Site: brandenburg
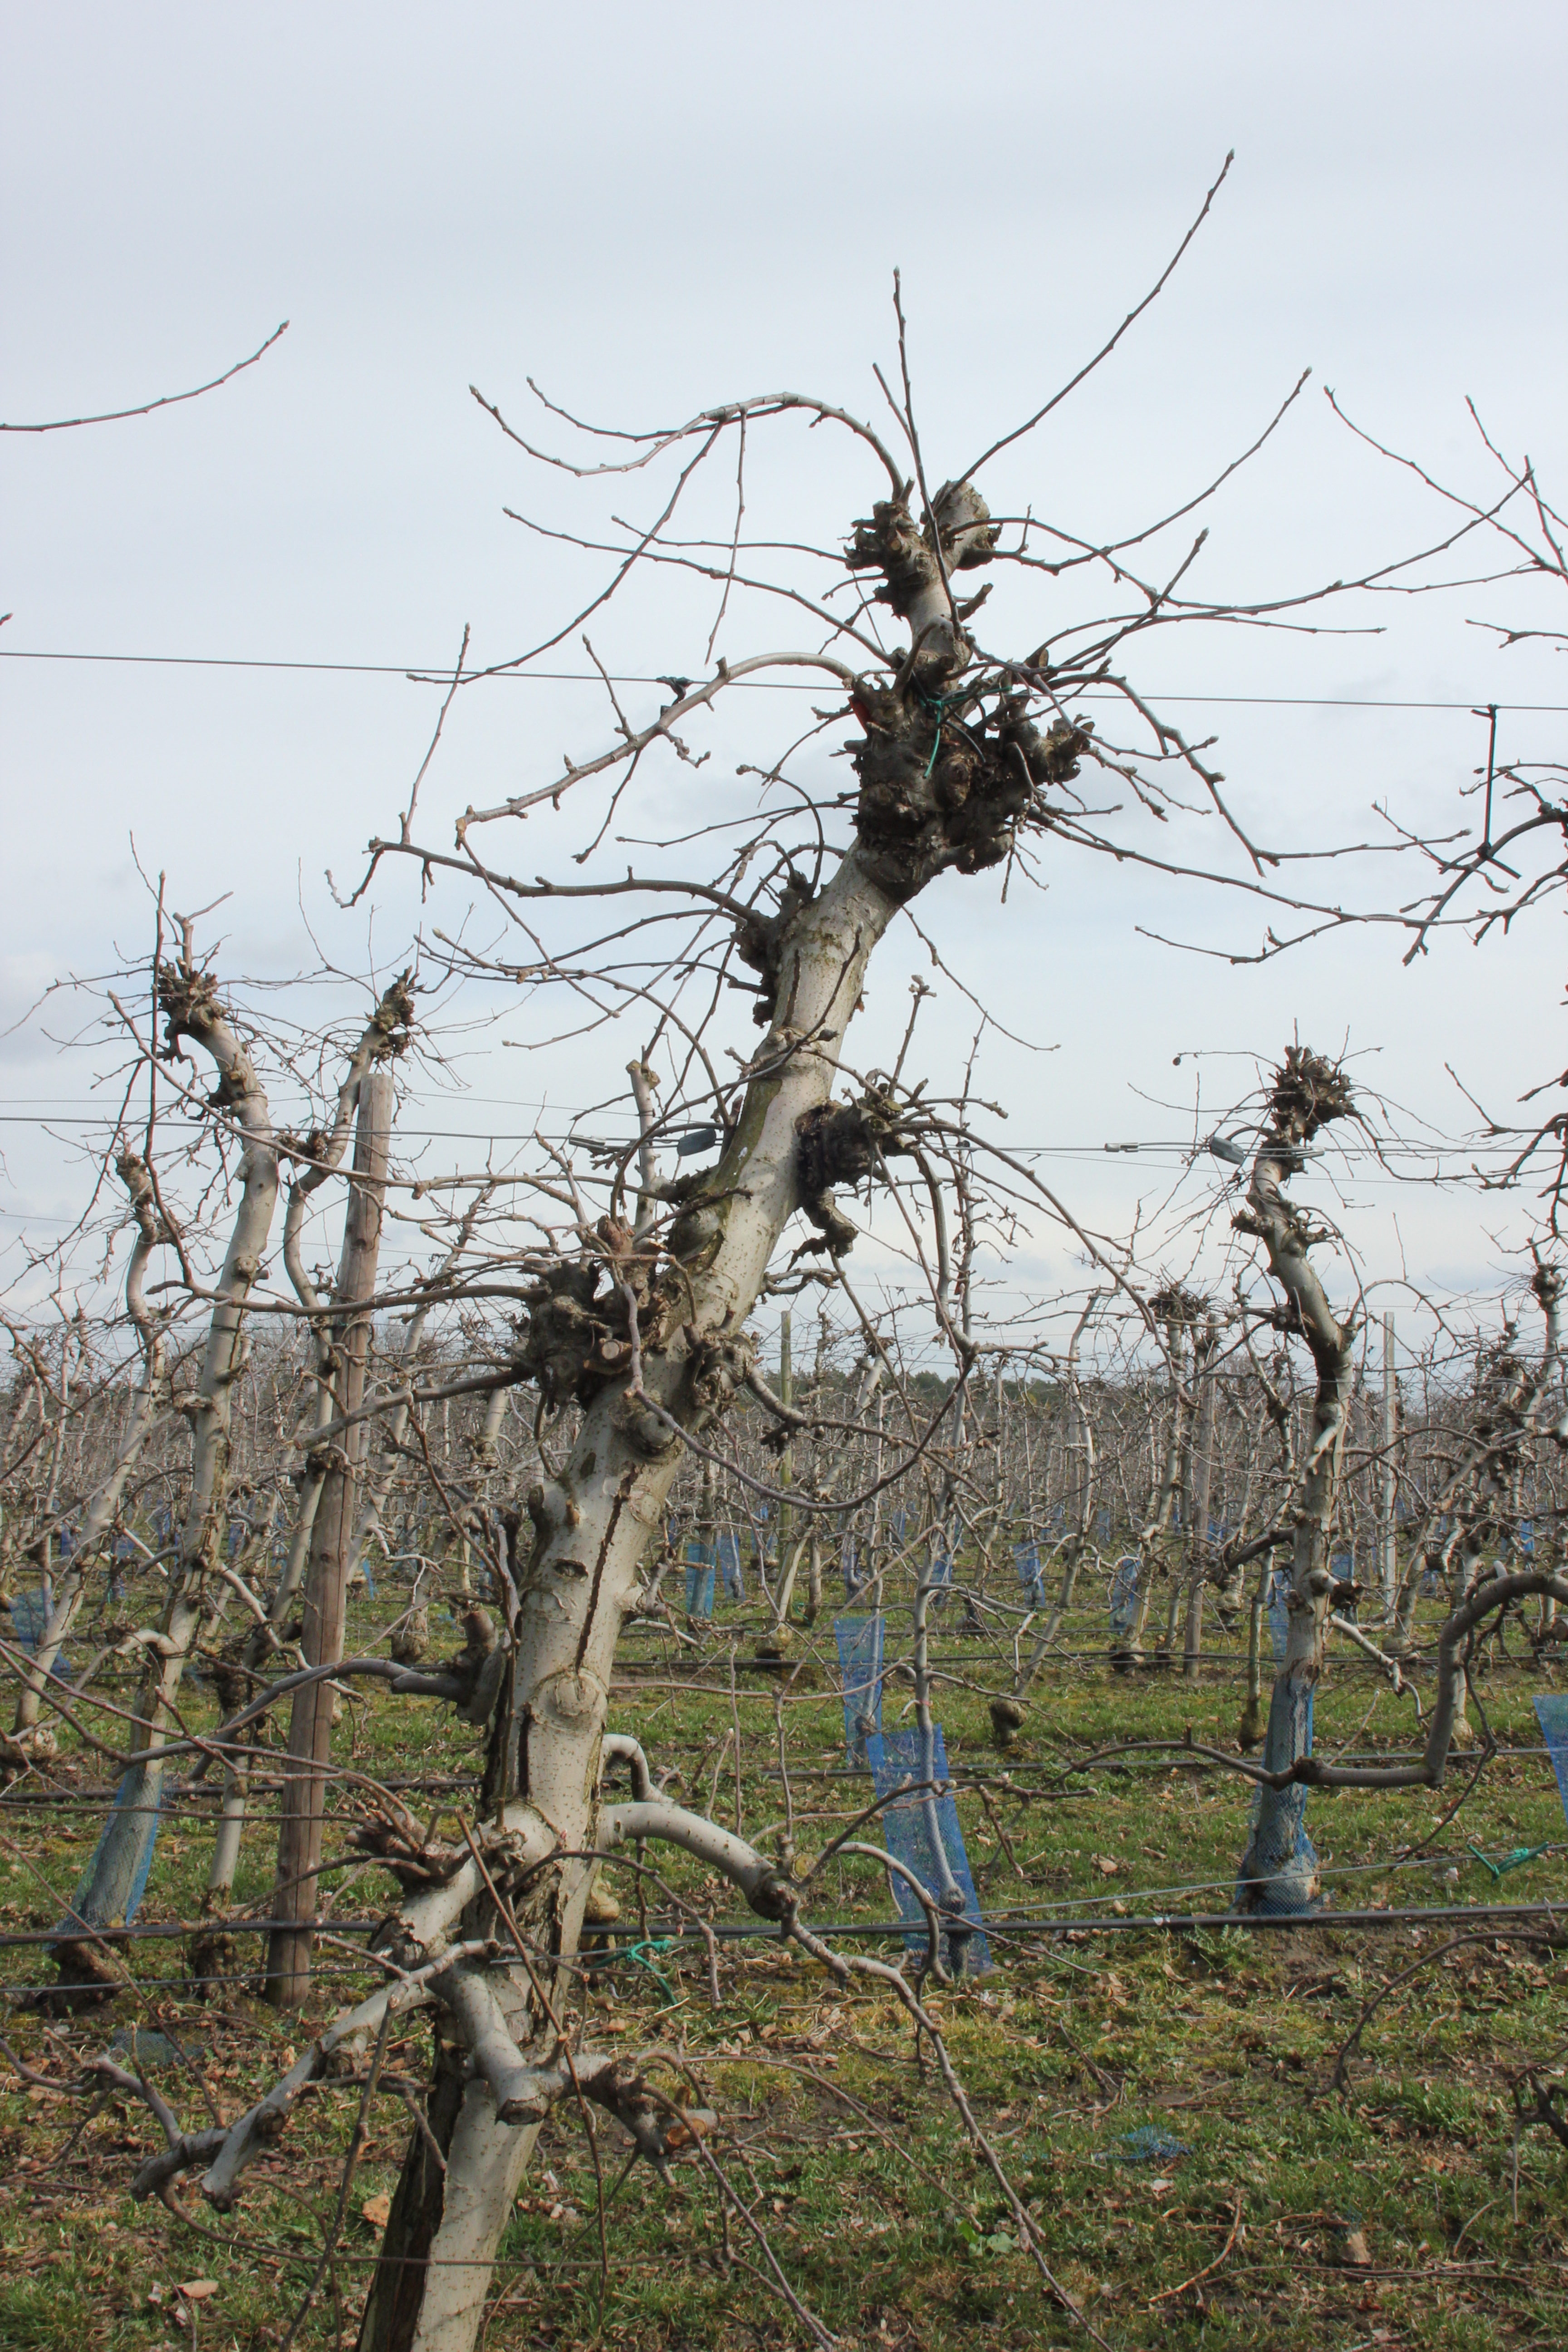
Growth stage (BBCH 01): Bud development